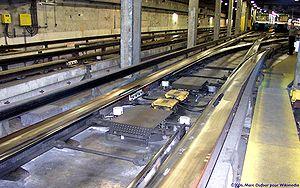
Le métro de Montréal est un réseau de transport en commun qui dessert l'île de Montréal ainsi que les villes québécoises de Laval et de Longueuil, au Canada. Métro sur pneumatiques entièrement souterrain, il est géré par la Société de transport de Montréal, organe de l'agglomération de Montréal.